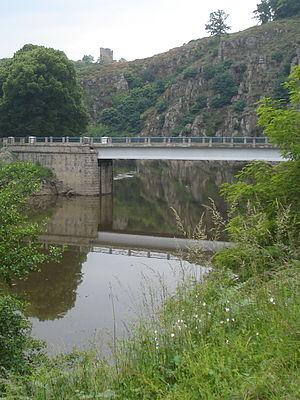
Crozant est une commune française située dans le département de la Creuse et la région Nouvelle-Aquitaine. Ses habitants sont appelés les Crozantais.